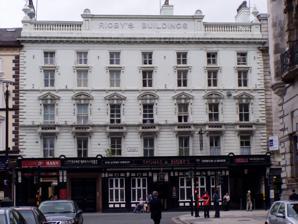
Building: Rigby's Buildings
Country: United Kingdom
Year built: 1728
Historic site in Merseyside, England Rigby's Buildings Rigby's Buildings Location 21–25 Dale Street, Liverpool , Merseyside , England Coordinates 53°24′28″N 2°59′23″W / 53.4077°N 2.9898°W / 53.4077; -2.9898 OS grid reference SJ 343 906 Built 1728 Rebuilt c. 1850 Restored 1865 Listed Building – Grade II Designated 14 March 1975 Reference no. 1206420 Location in Liverpool Rigby's Buildings is at 21–25 Dale Street, Liverpool , Merseyside , England.  It contains offices and, on its ground floor, a public house . History The building carries the date 1726, but the present building on the site probably dates from about 1850. It takes its name from Alderman Thomas Rigby, who came from humble beginnings, and made a fortune from public houses and hotels. He acquired the building in about 1852, at which time it was known as Atherton Buildings.  Rigby bought the building mainly for its yards and warehouse at the rear for use in his business.  At this time it had a plain frontage, and in 1865 Rigby added the stucco façade with its wooden carved grotesques in imitation- medieval style. As of 2003 its ground floor is occupied by a public house named Thomas Rigby's , and the upper floors are used as offices. Architecture Rigby's Buildings is in five storeys, with a front of seven bays . The ground floor has a 19th-century frontage containing leaded light windows over which is a continuous fascia .  In the upper storeys all the windows are four-pane sashes .  The windows in the first floor have balustrades , and decorated architraves and lintels .  The windows in the second storey are the most elaborate.  They have balconies, decorated architraves, and pediments of different types.  Along the top of the building runs a cornice with a parapet .  At the centre of the parapet is the inscription "Rigby's Buildings", and at the sides of this are balustrades .  Standing on the parapet at its corners are urns.  Rigby's Buildings is recorded in the National Heritage List for England as a designated Grade II listed building . See also Wikimedia Commons has media related to Rigby's Buildings, Liverpool . Grade II listed buildings in Liverpool-L2 Architecture of Liverpool References